Hanan Ben Ari

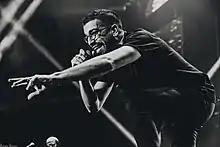
Ben-Ari at Menora Mivtachim Arena in 2021.

Hanan Ben Ari (born 8 April 1988) is an Israeli singer, songwriter, and composer. His debut album, "Izun" (Balance), released 21 February 2016, was certified gold in Israel with 15,000 copies sold in three months and received heavy radio play on Galgalatz. He has been noted as one of relatively few religious artists, including Ishay Ribo and Nathan Goshen, who have found success in the secular Israeli mainstream.